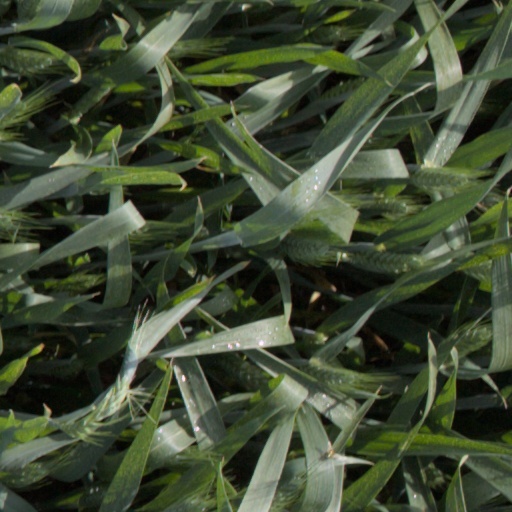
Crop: wheat